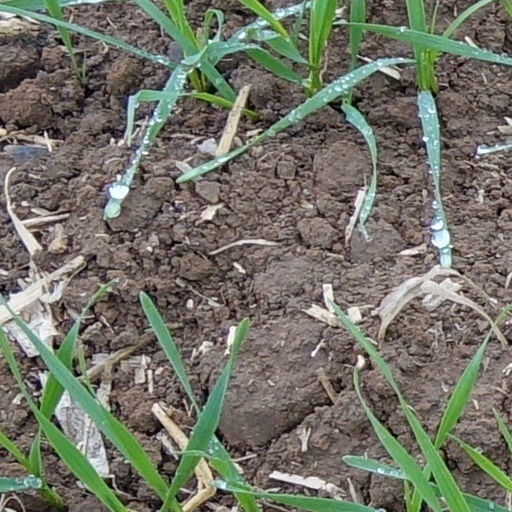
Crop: wheat